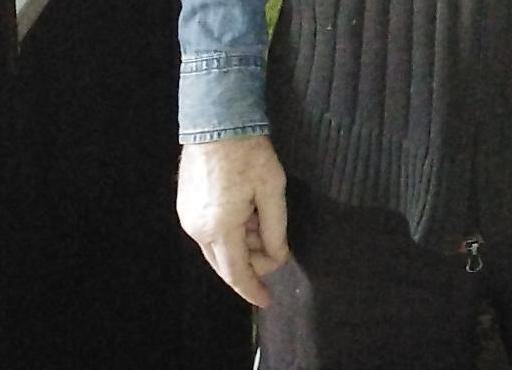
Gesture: no_gesture